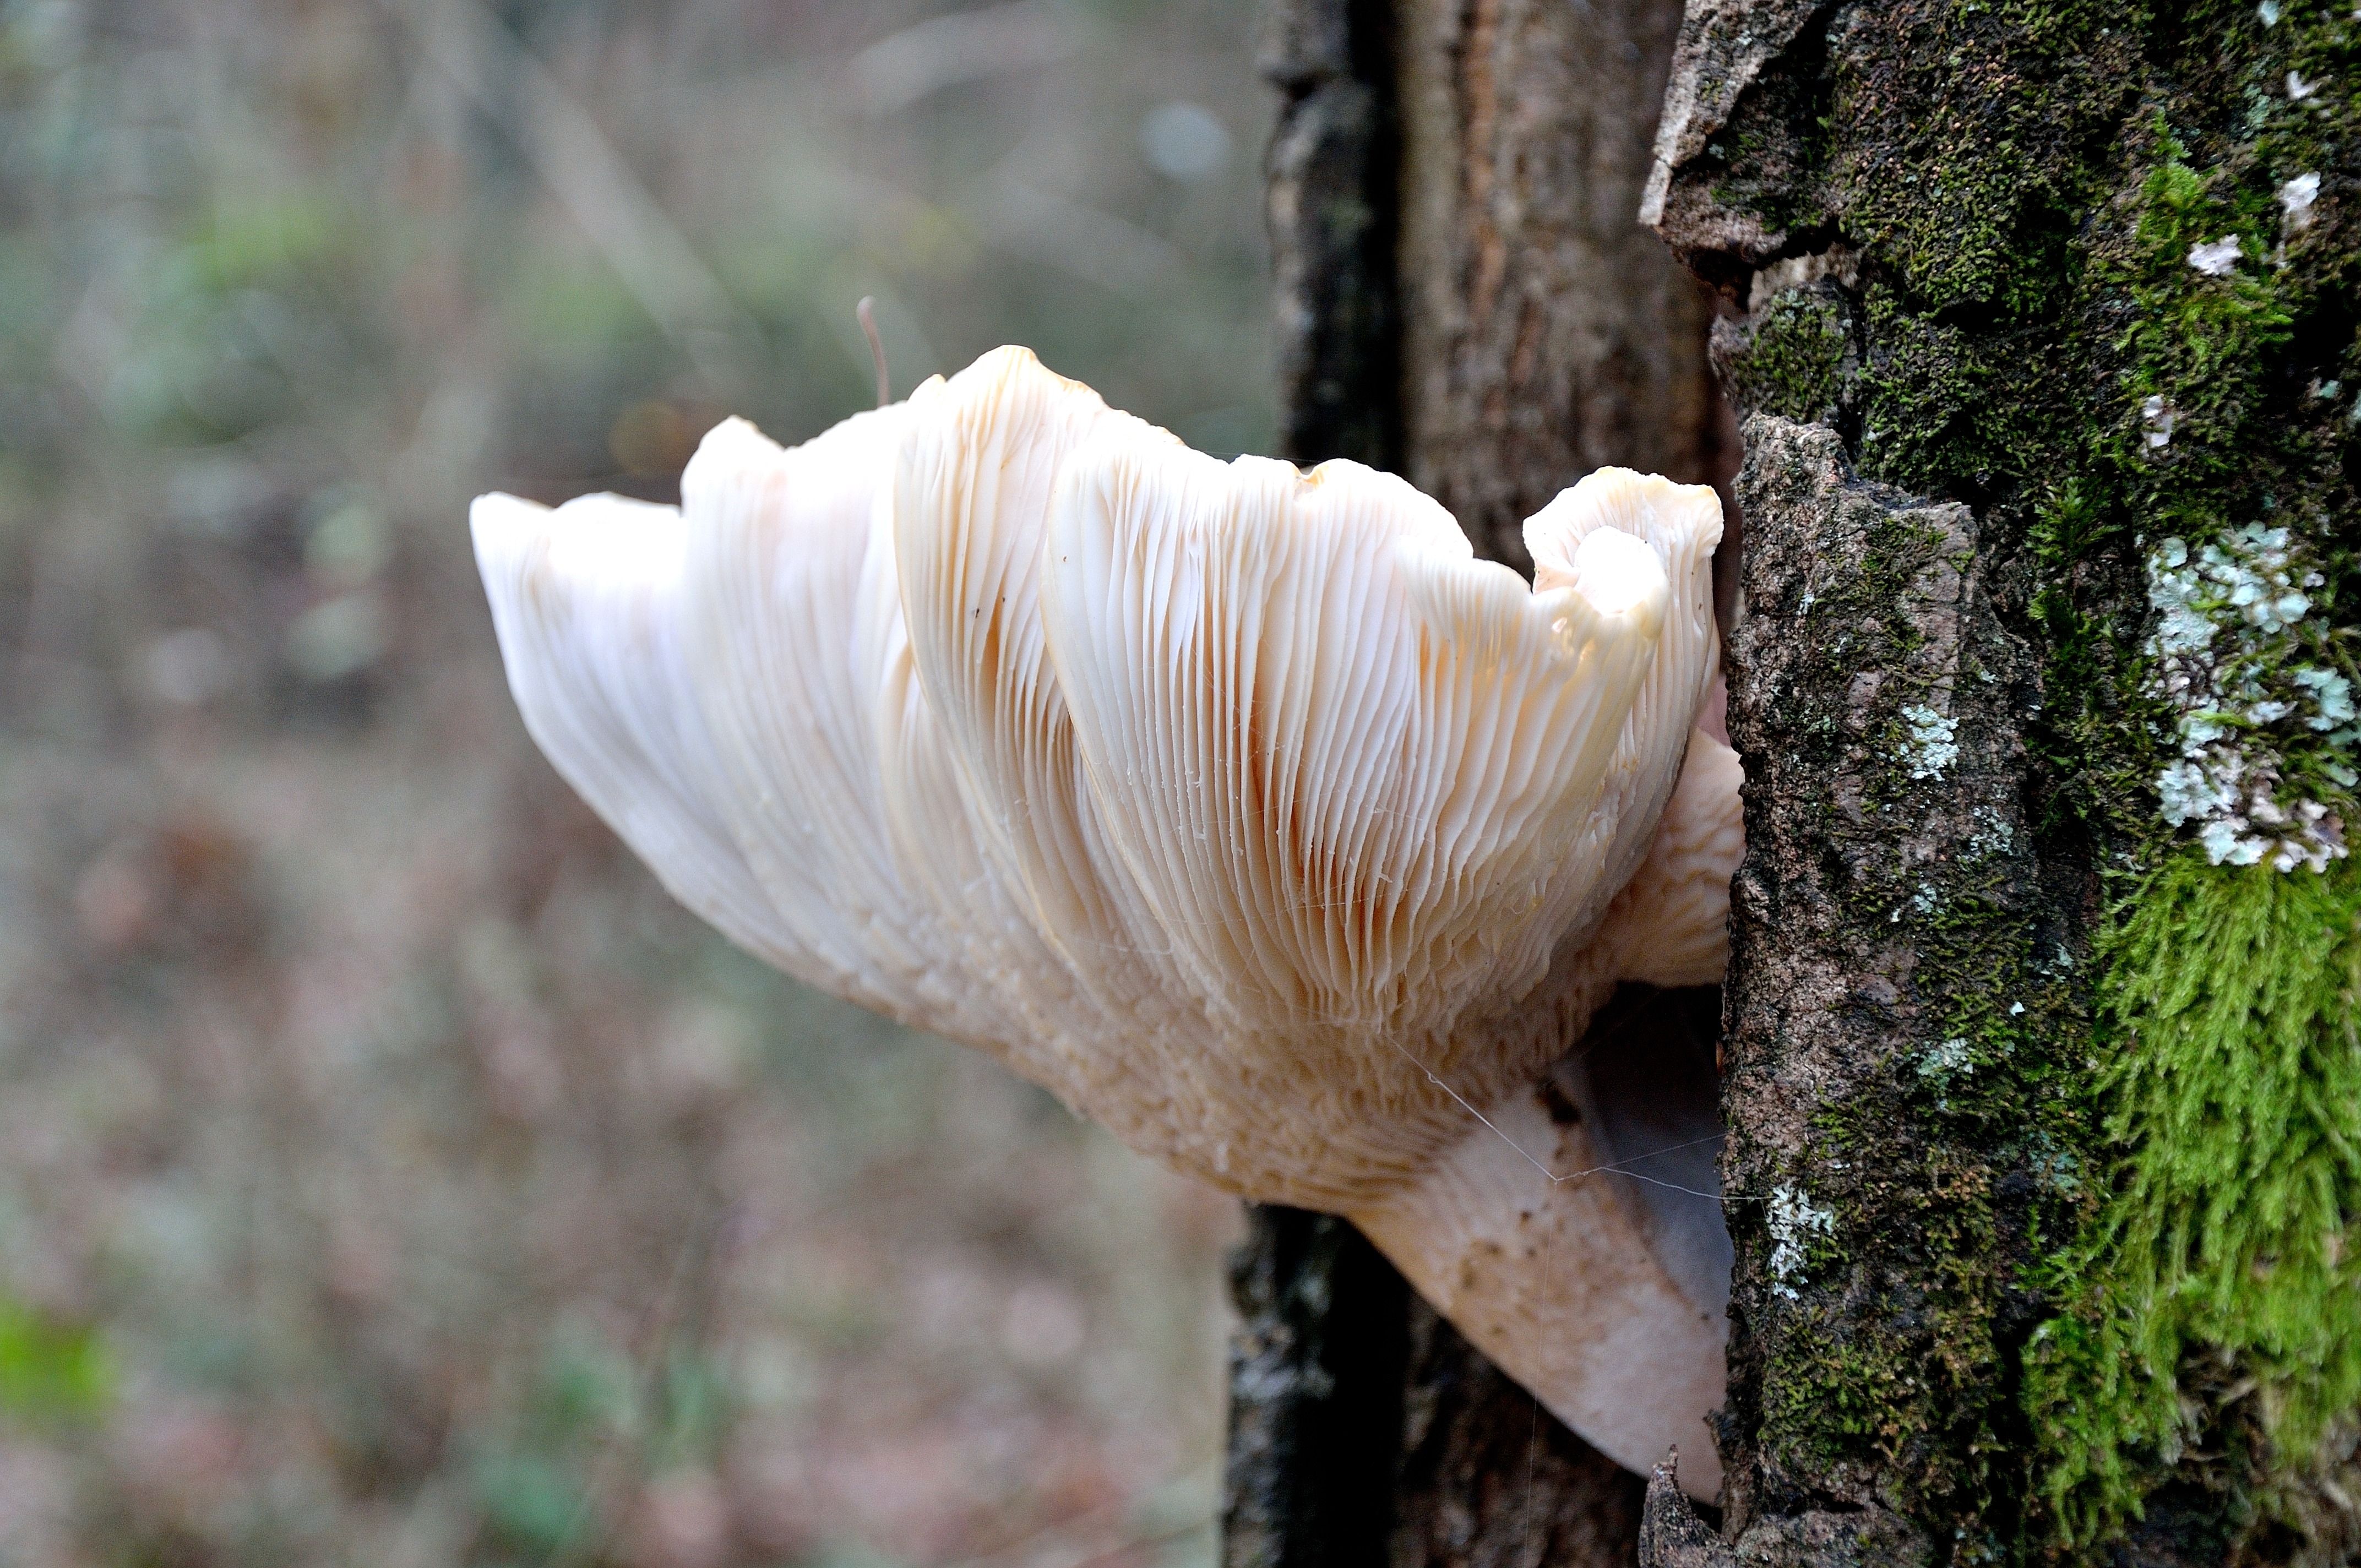
tree, nature, forest, leaf, flower, trunk, spring, autumn, botany, mushroom, flora, fauna, fungus, woodland, autumn woods, oyster mushroom, medicinal mushroom, agaricomycetes, agaricaceae, pleurotus eryngii